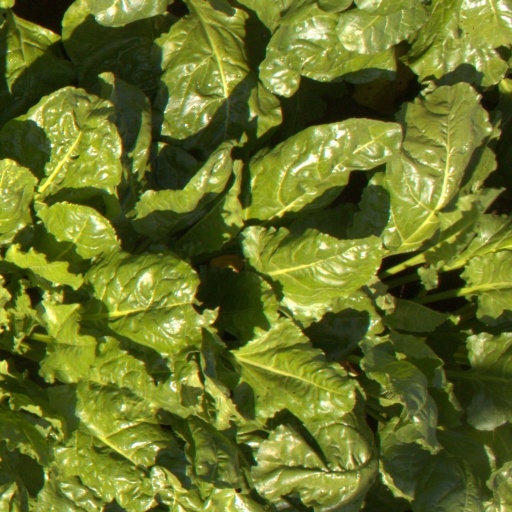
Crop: sugar beet